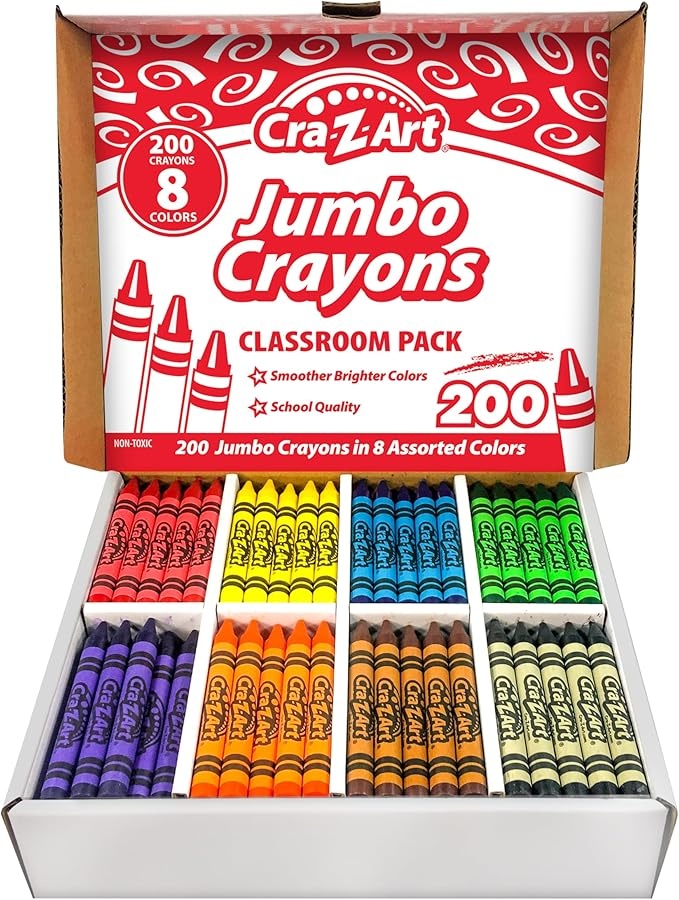
Cra-Z-Art Jumbo Crayon Bulk Class Pack 200ct 8 Assorted Colors, 25 Jumbo Crayons in Each Color, Back To School Supply List Essential, Bulk Pack for School Supply Rooms and In Class For Teachers
About This Cra-Z-Art jumbo crayon bulk class pack features 200 school-quality crayons in assorted colors This jumbo crayon classroom pack contains 25 crayons in 8 assorted, vibrant colors Cra-Z-Art crayons are pre-sharpened and conveniently wrapped to keep fingers mess-free and crayon tips intact Cra-Z-Art crayons offer super rich colors that glide on smoother, last longer and are brighter than ever Cra-Z-Art crayons are safe and nontoxic and great for kids ages 3 and up Overview Brand : Cra-Z-Art Writing Instrument Form : Crayon Color : Multi color Ink Color : Black,Blue Age Range (Description) : Kid
Brand: Cra-Z-Art
Category: Office Supplies > Office Instruments > Writing & Drawing Instruments > Crayons > Jumbo Crayons